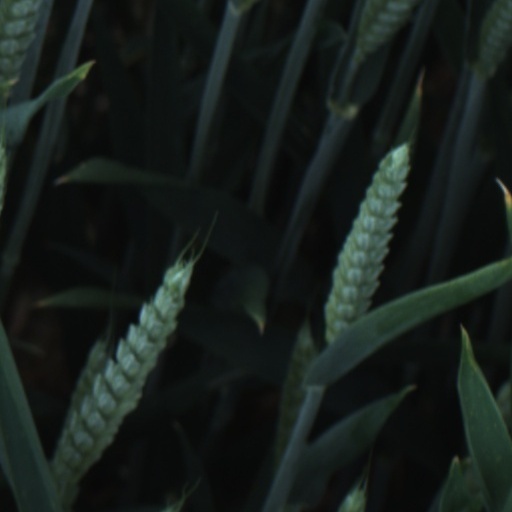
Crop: wheat